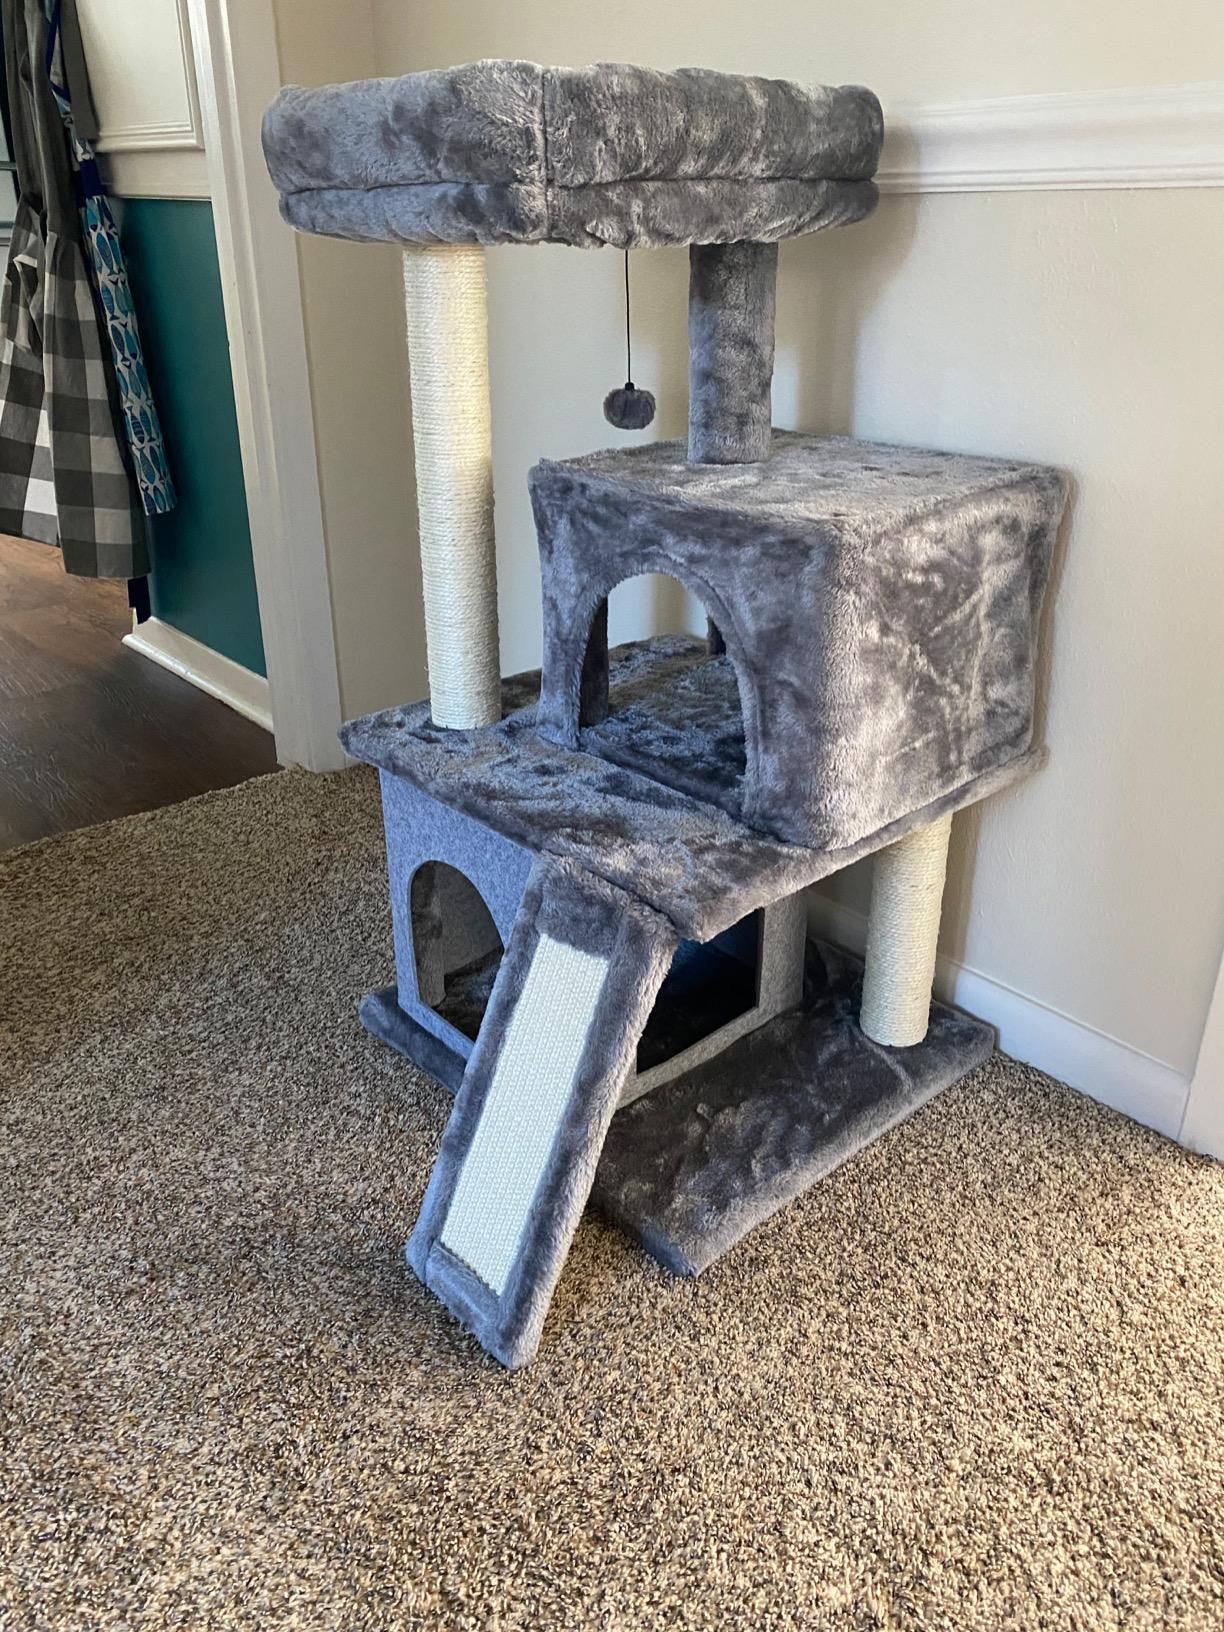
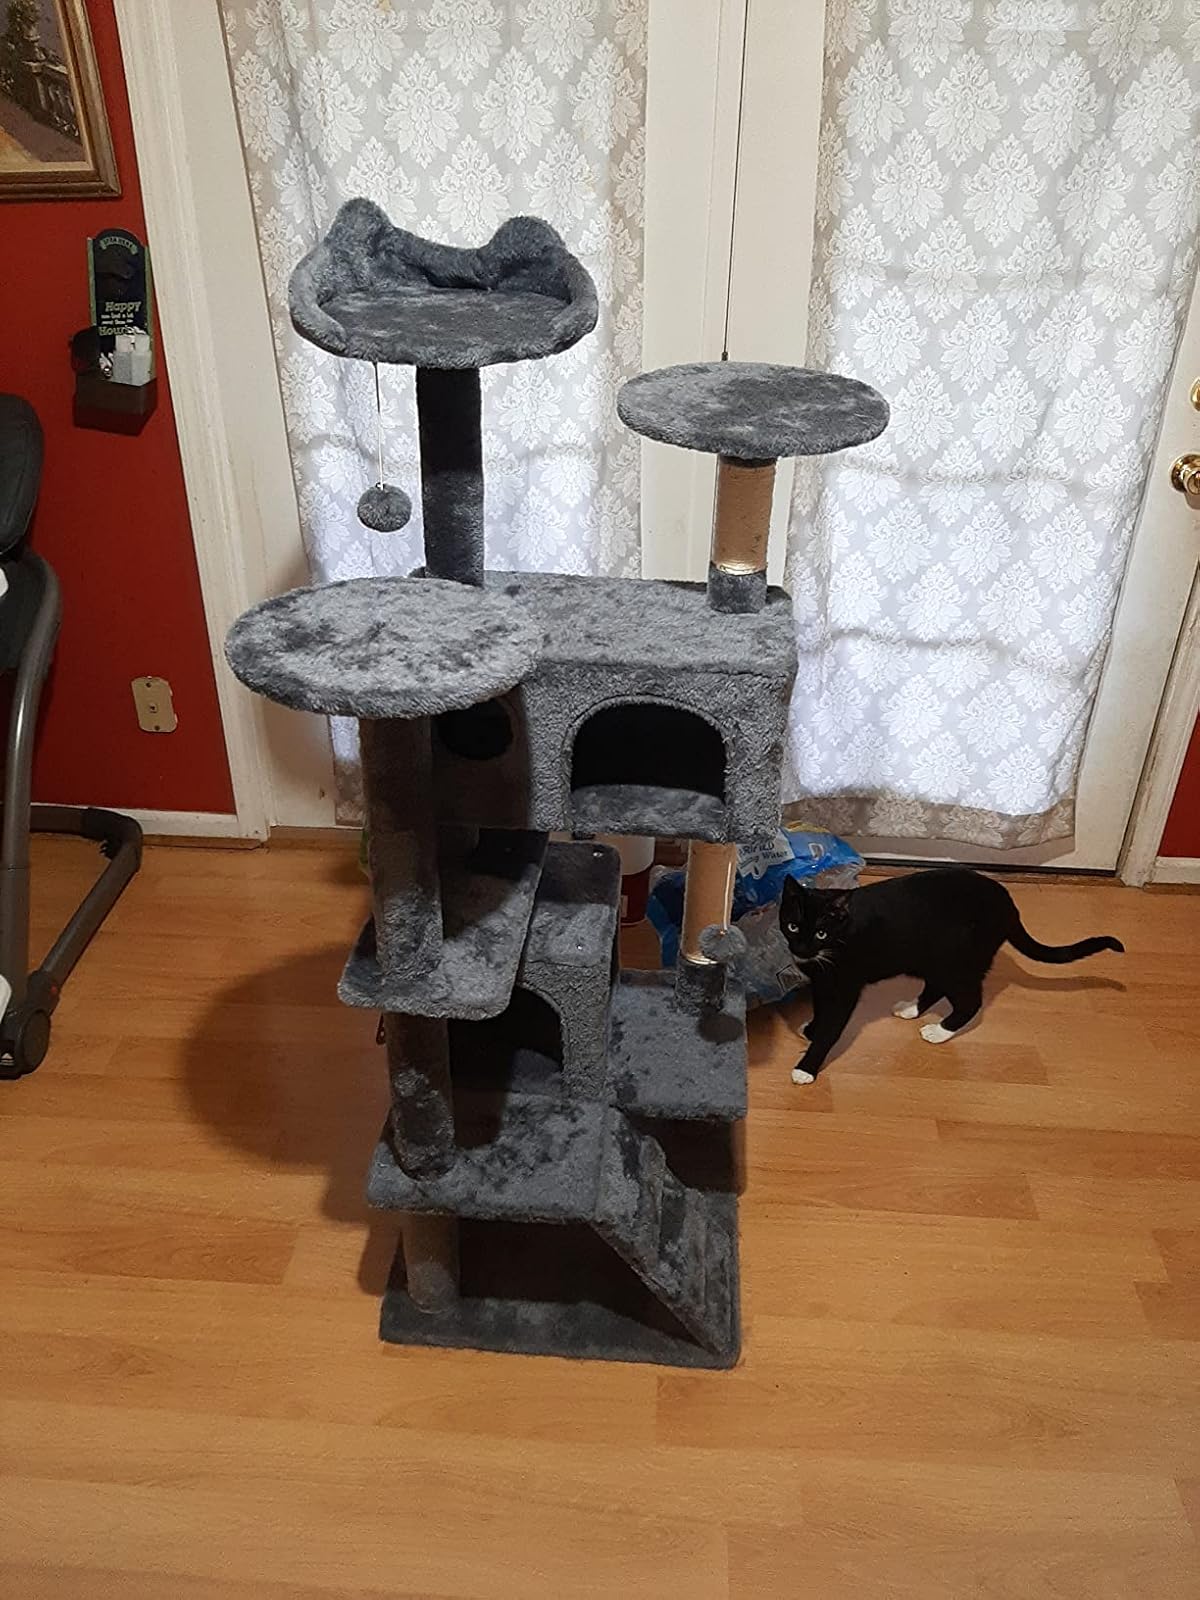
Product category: items_cat tree
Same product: no